1894 Hong Kong plague

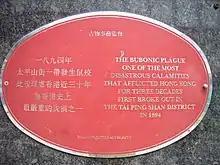
A plaque in Blake Garden commemorating the pandemic

The first case was discovered by Scottish doctor James Alfred Lowson, acting superintendent of the Government Civil Hospital, on May 8, 1894. The patient, named "A. Hung", was a ward boy, presumably working in the Government Civil Hospital. "A. Hung" died 5 days later. On May 10, 1894, the city was declared an infected port. On the same day, a Sanitary Board meeting was convened. The Sanitary Board was headed by James Stewart Lockhart. At the meeting, Lowson argued for a strong quarantine policy, including the removal of Chinese from their houses. Some on the Board, including Dr. Kai Ho, expressed concerns that the policy would offend the Chinese, and that the Chinese would refuse to comply to such government policies. The Sanitary Board opted to follow the advice of Lowson.